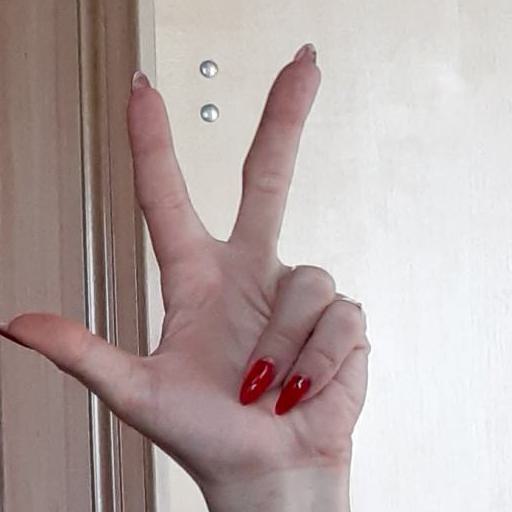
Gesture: three2